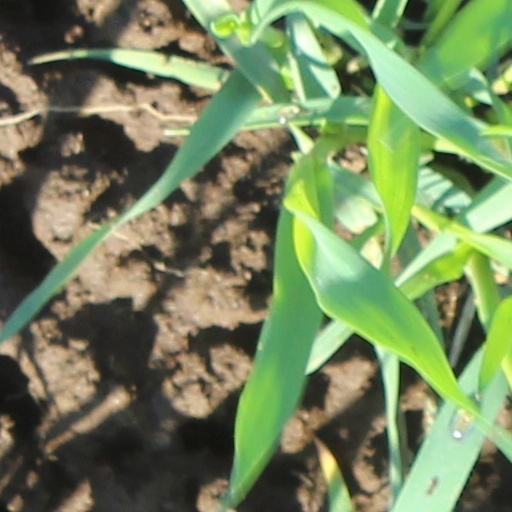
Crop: wheat